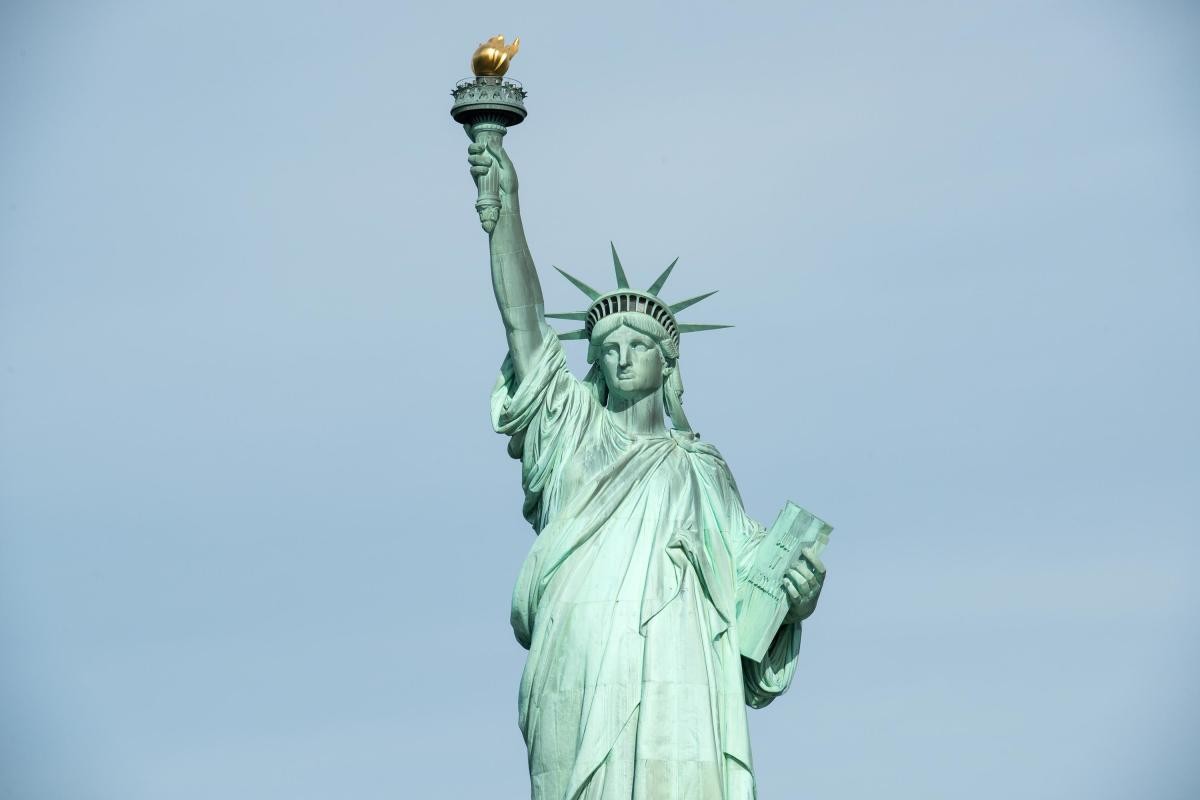
Landmark: Statue of Liberty